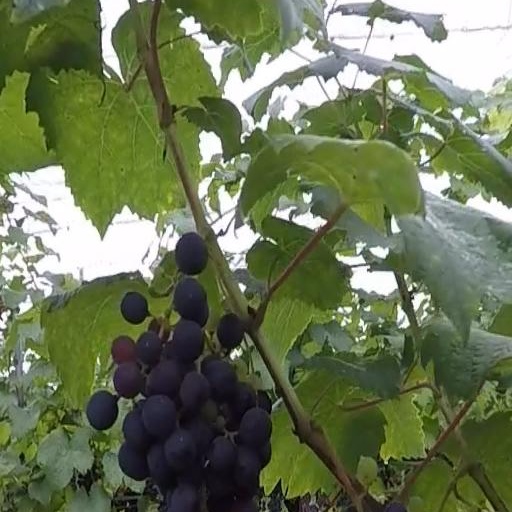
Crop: grape